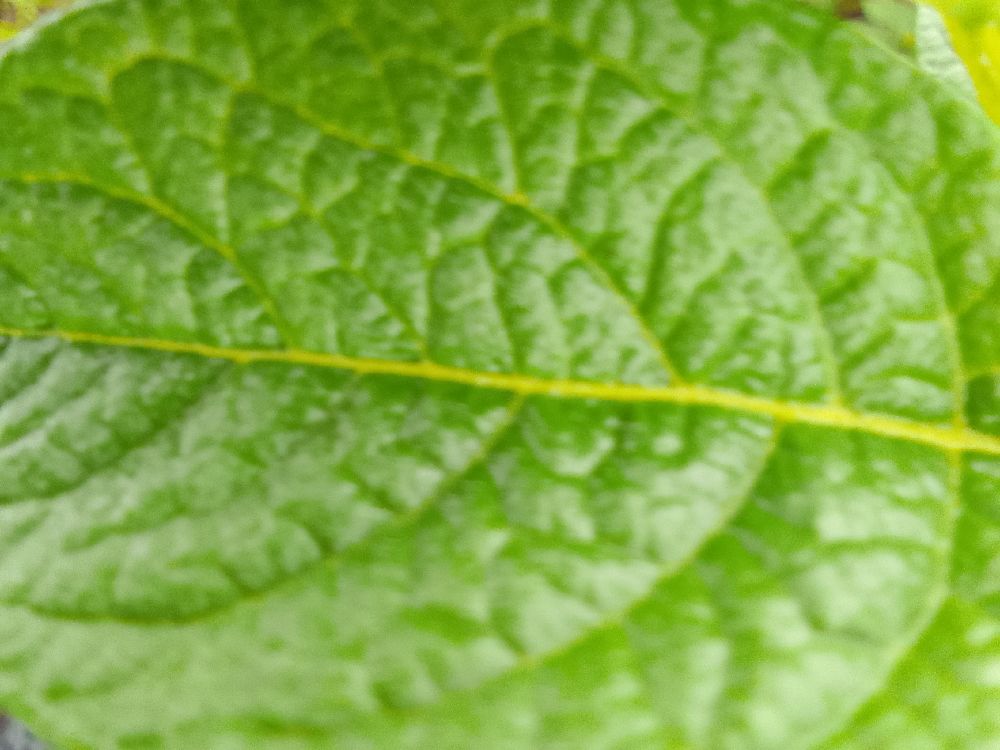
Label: Healthy